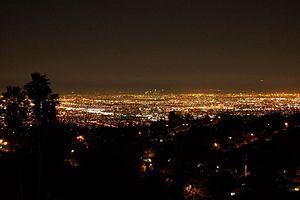
Un « plan-lumière », notion récente, est un plan d’organisation et de mise en place de l’éclairage d’un site touristique, d'un territoire urbanisé - quartiers, villages, villes, métropoles… - ou d’une zone d’activité.